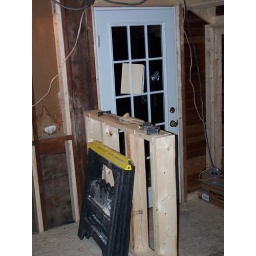
This half wall helps to separate the floor dip and hopefully catch some of that cold air in the winter.